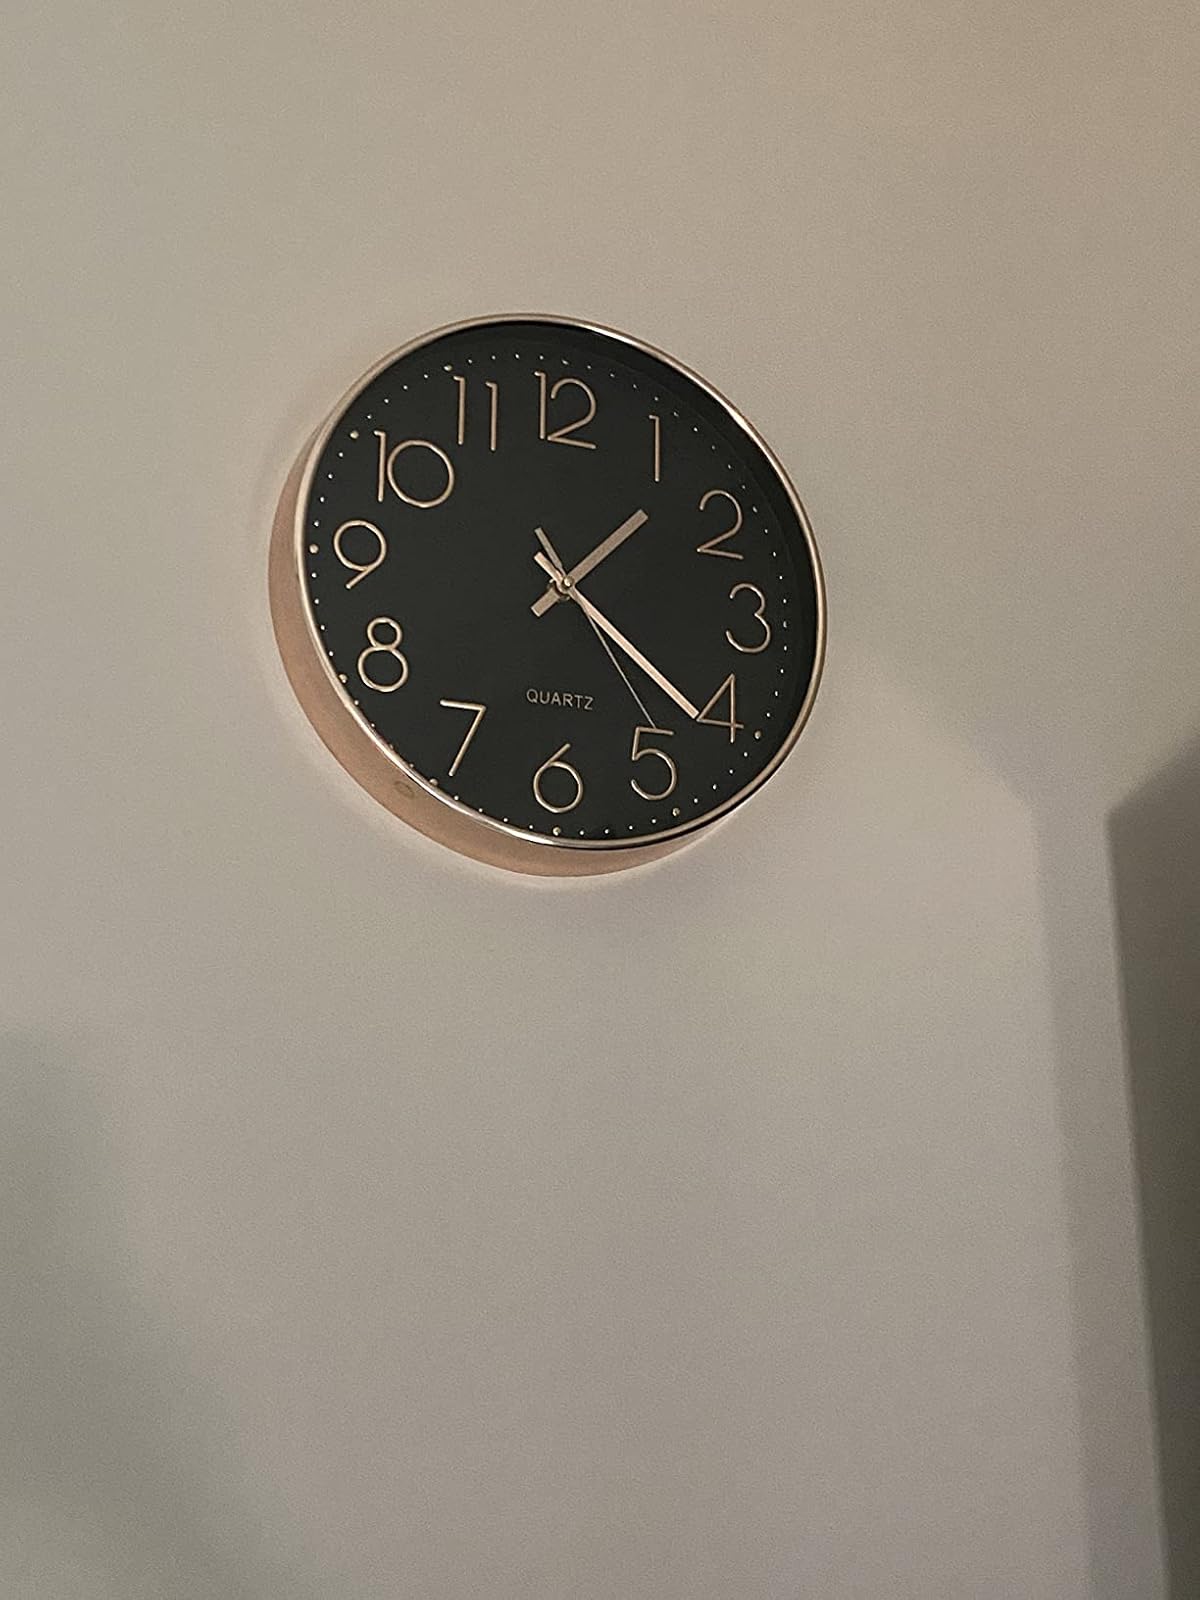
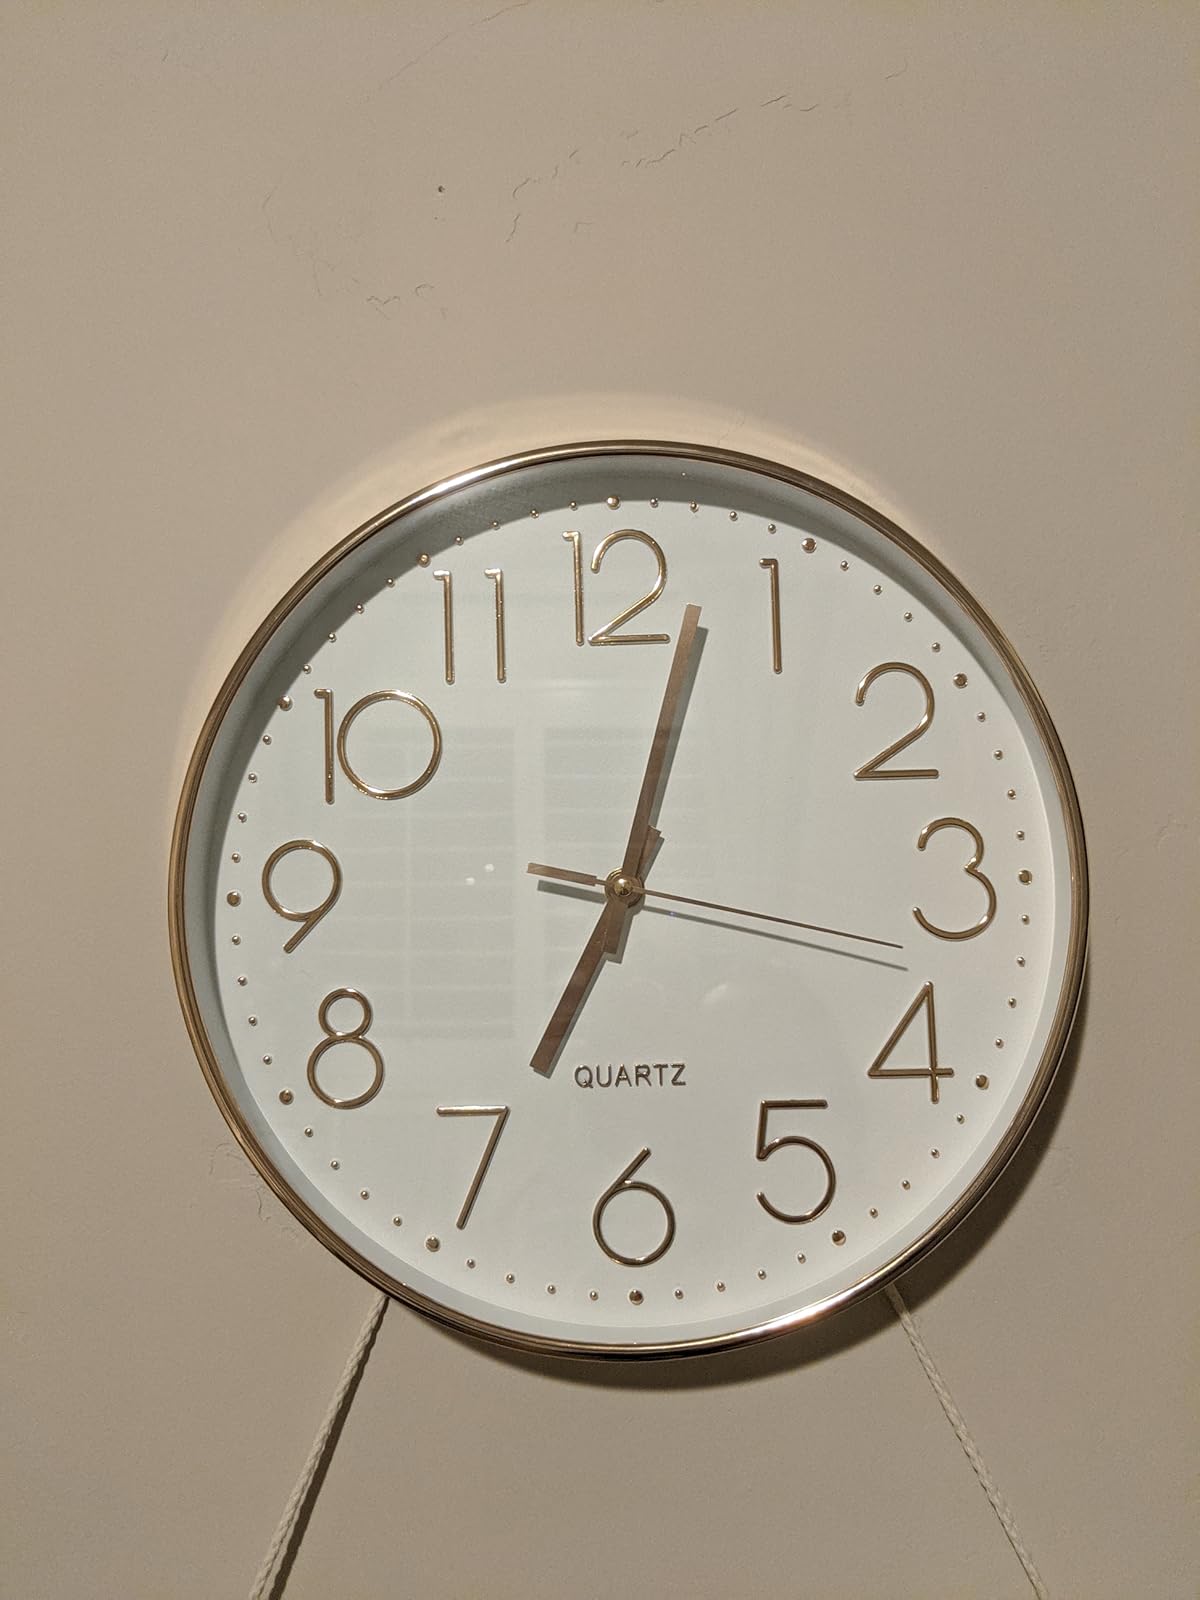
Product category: clock
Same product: no